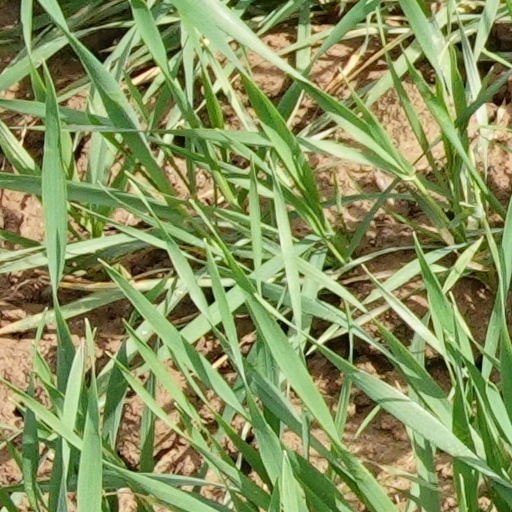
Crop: wheat